Golden Ambrosian Republic

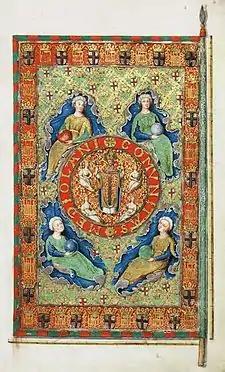
A flag made for the Golden Ambrosian Republic, showing St. Ambrose surrounded by the virtues.

This was reinforced by the internal dissension that was prominent in Milan. Crime and mob violence were rampant, and the harsh but empty measures against it only served to further divide the populace. Members of the government were filled with suspicion against one another. In an attempt to resolve the situation, the podestà was given absolute power. Financial problems were also grave; fines, confiscations, and a state lottery were instituted to try to alleviate the deficit. Moreover, Guelph aristocrats continued to be regularly elected over the Ghibellines, and began to make the Republic far less democratic. Carlo Gonzaga, Captain of the People, lived luxuriously as an autocrat with his will as law. He was supported by Giovanni Appiani and Giovanni Ossona, tradesmen-turned-politicians, who were prominent in government affairs. Gonzaga began replacing his officials with his unambitious supporters, and the Ghibellines saw the ideals of their Republic crumbling before their eyes. Lampugnano and his Ghibelline friends conspired against Gonzaga and the Guelph regime, but were exposed by a letter intercepted by Gonzaga from Lampugnano to his friend Bossi. Gonzaga kept this knowledge secret, knowing that Lampugnano and Bossi were two of the most influential citizens since the formation of the Republic, but with the support of the vengeful Guelph Captains and Defenders conspired to have them slain. Lampugnano and Bossi were sent as envoys to Frederick III in February 1449, but on the road were caught and imprisoned. Lampugnano was beheaded without a trial, and Bossi was tortured until he gave the names of his fellow conspirators. Following the execution of the leaders there was a massacre of leading Ghibellines within the city, from which only a few, such as Vitaliano Borromeo, escaped to safety in Arona, Piedmont and elsewhere. The heads of the slain were placed upon pikes in the Piazza of the Broletto.